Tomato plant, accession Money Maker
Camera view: bottom (45 deg); turntable rotation: 30 degrees
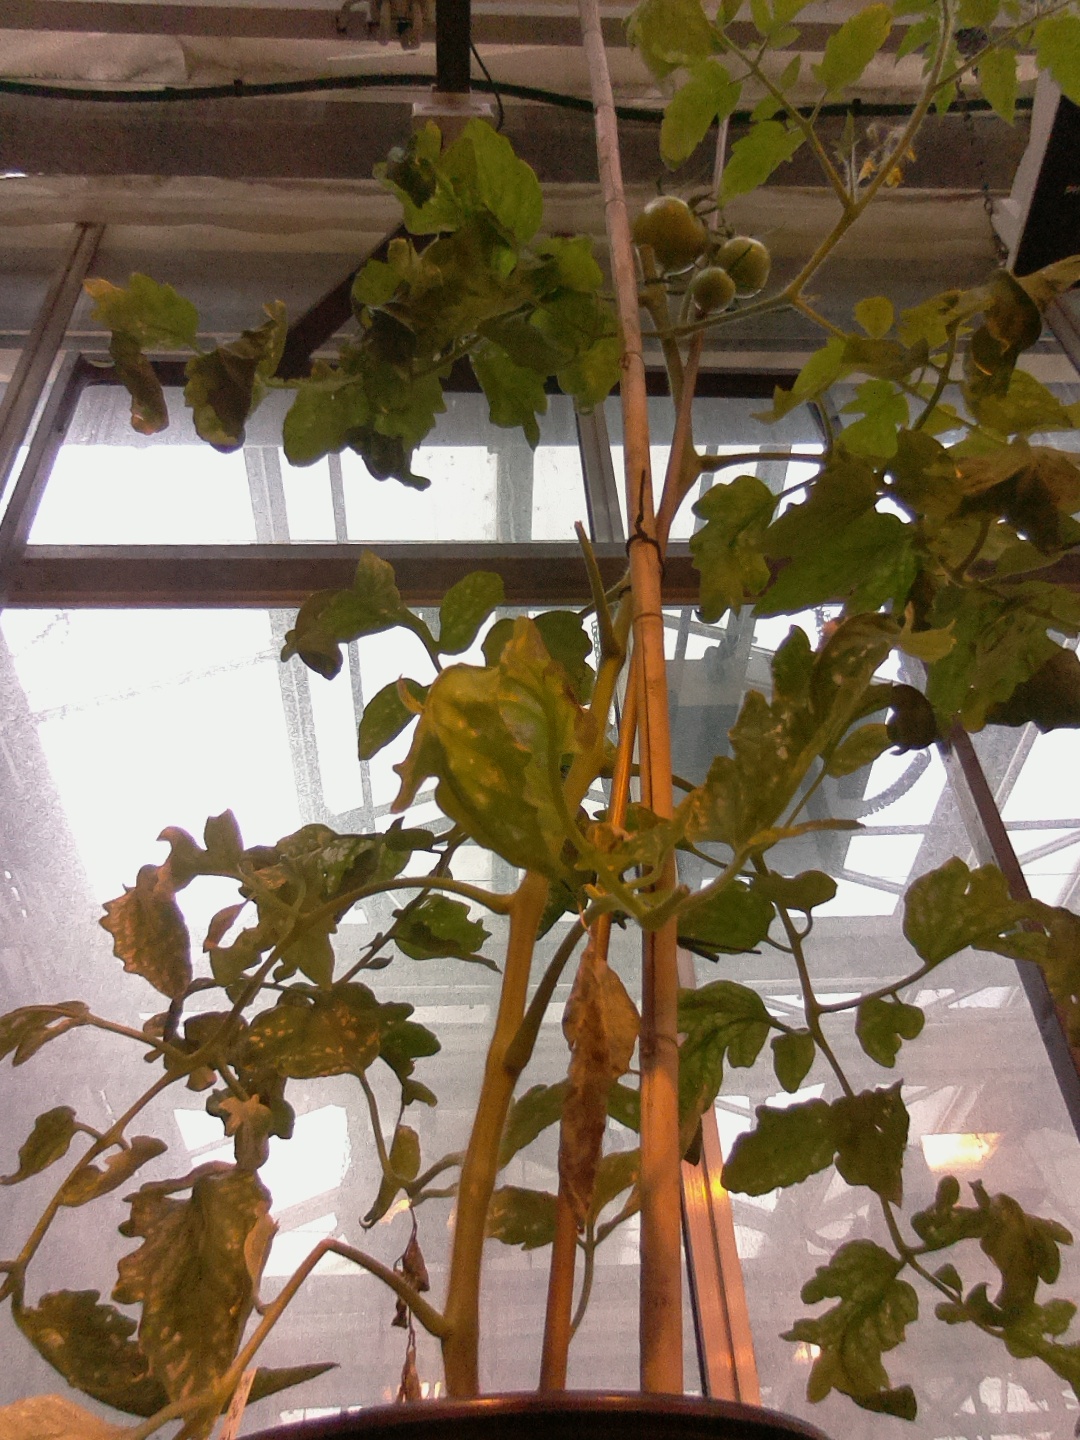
BBCH growth stage 74: 40%-50% of final fruit size